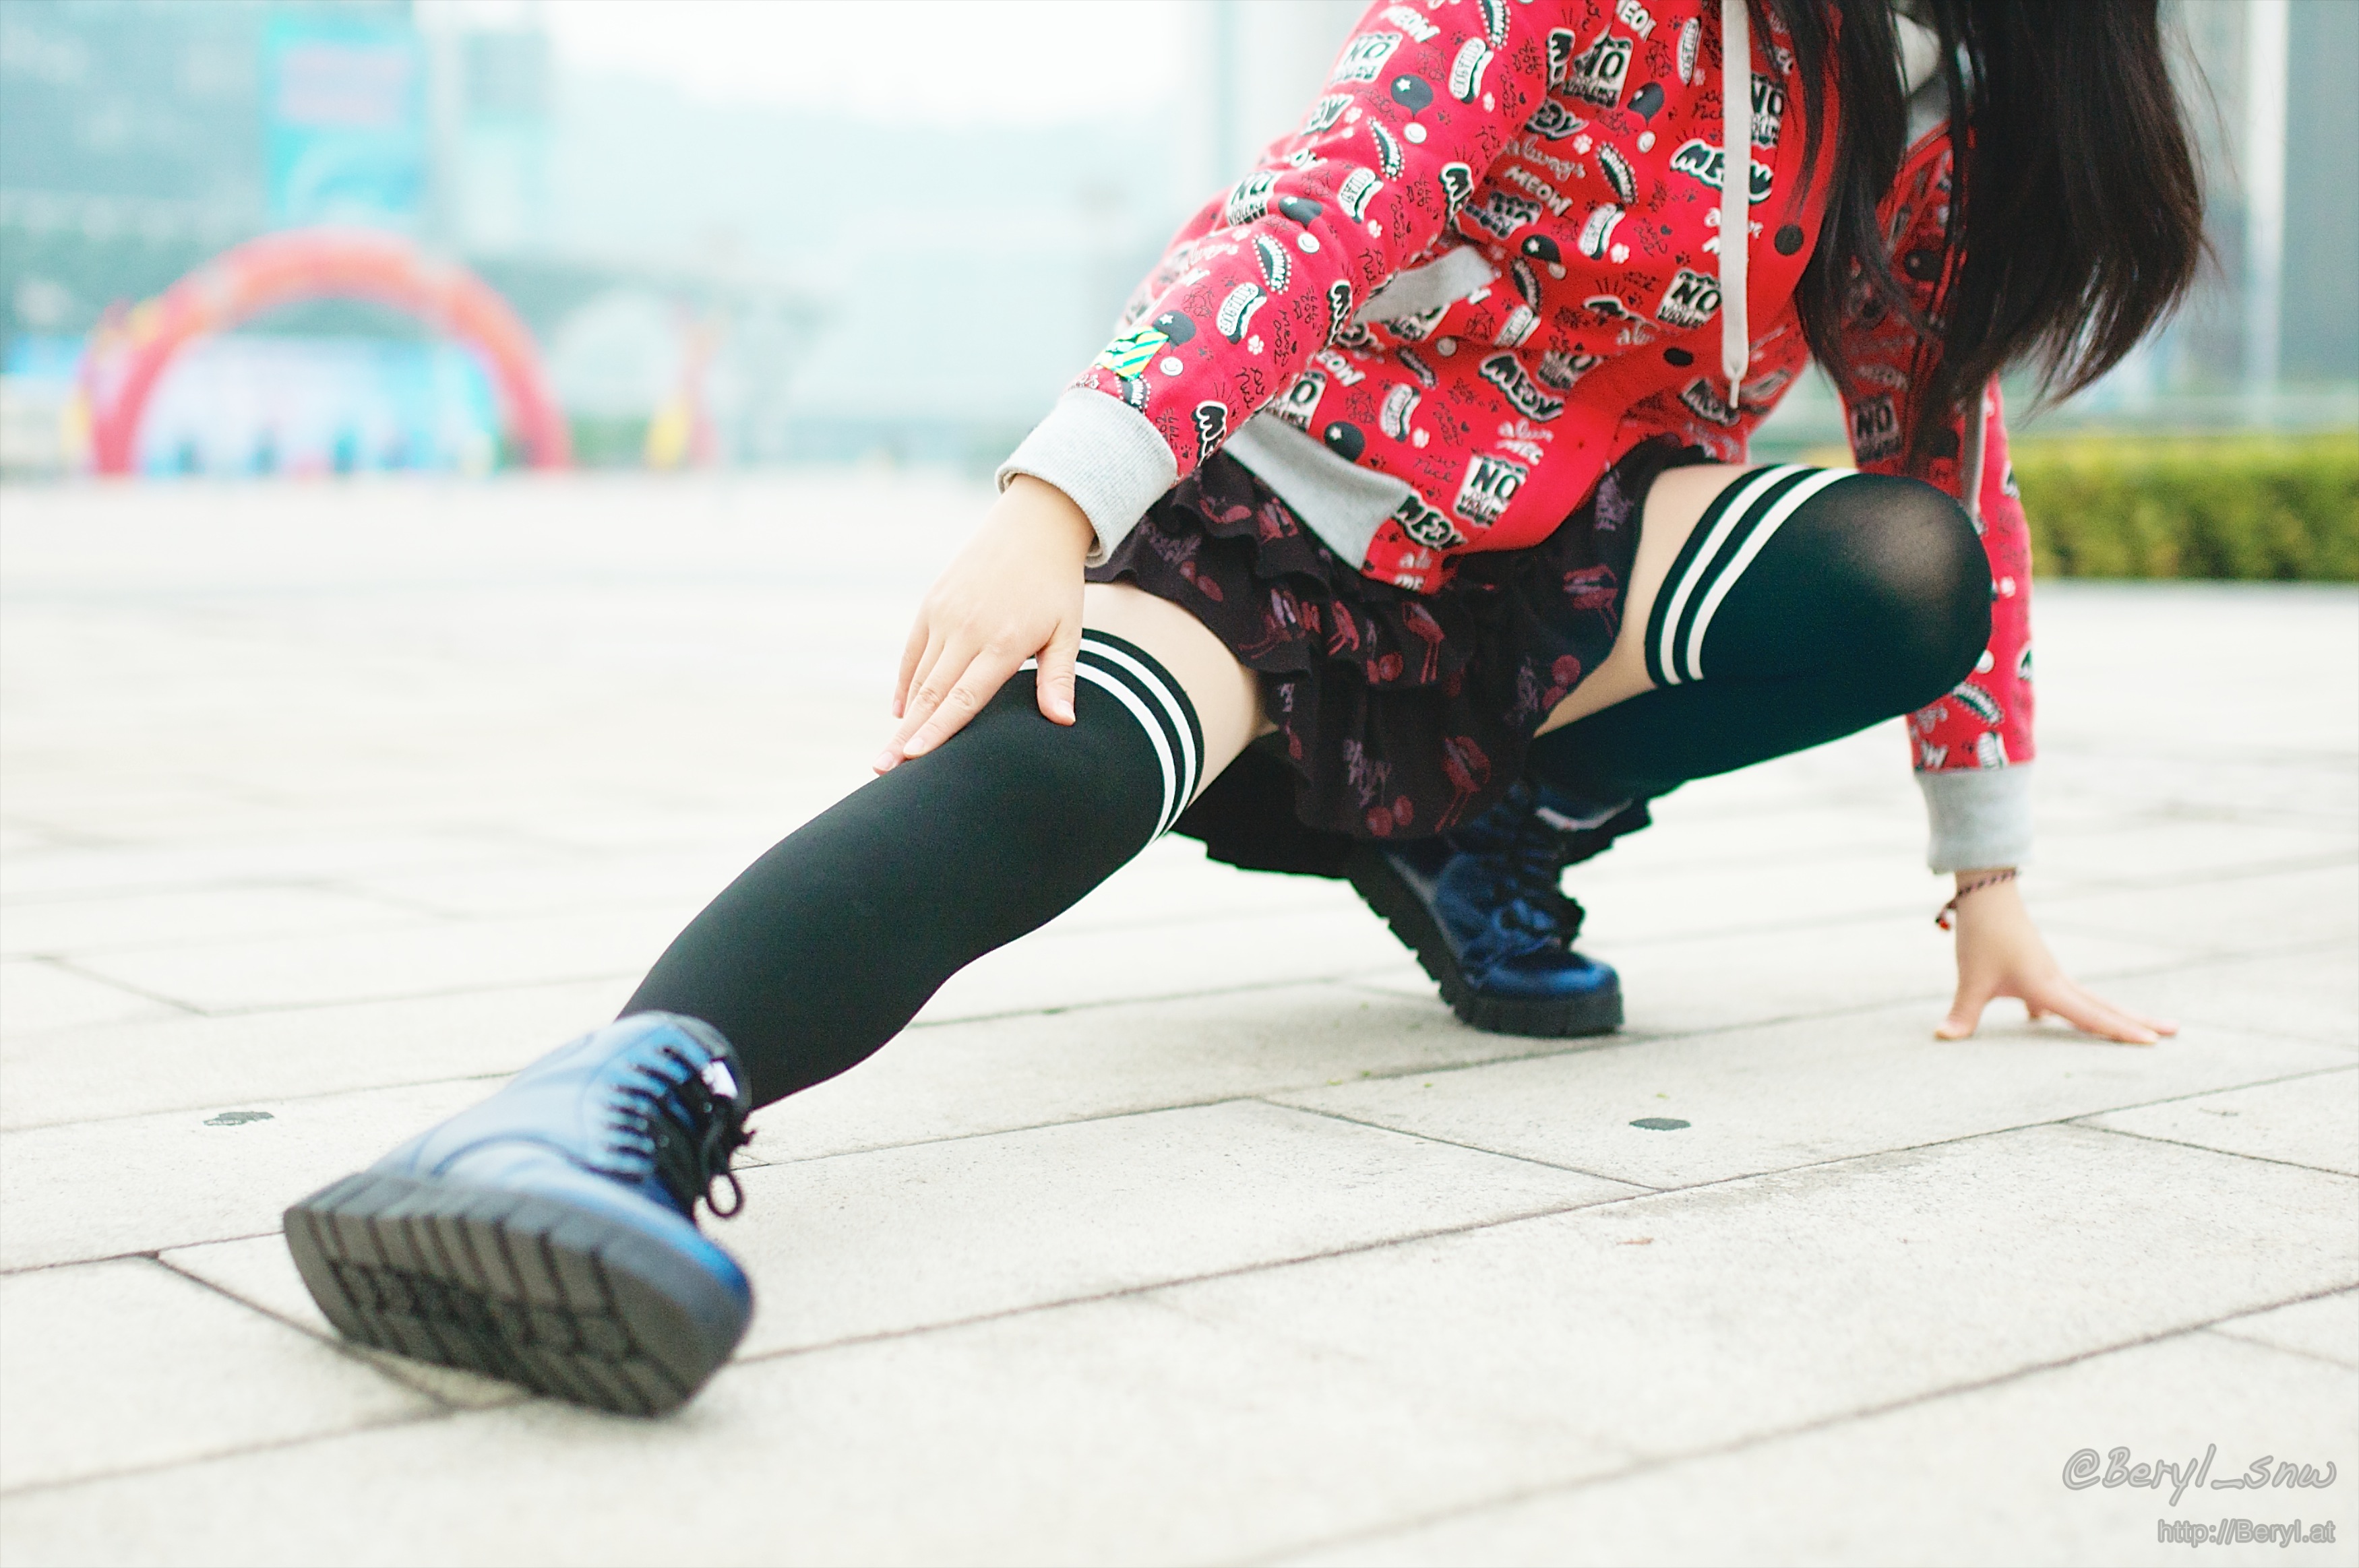
shoe, winter, bokeh, blur, girl, sport, cute, boot, leg, spring, red, color, training, child, fashion, nikon, clothing, black, legs, boots, sneakers, footwear, faceless, school, socks, tights, kneesocks, pantyhose, knee, shortskirt, kneehigh, 350mmf14, d70, whitepattern